Brian McKnight

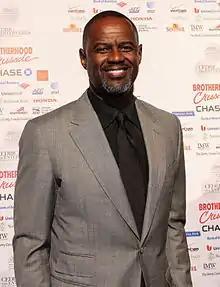
McKnight at the 2014 Pioneer of African American Achievement Awards Gala in Beverly Hills, California

On April 23, 2012, McKnight posted to YouTube "If You're Ready To Learn", which has been characterized by "Billboard" as a "filthy jam". Billboard selected this lyric from the song to quote: "Let me show you how your __ works / Since you didn't bring it to me first." Other media outlets including MTV, the "Toronto Sun", and "NewMediaRockstars" have written about McKnight's recent, more adult-oriented efforts. Soontly after the single's release, McKnight and Funny or Die revealed that the single was a collaboration between the two. McKnight later explained that he wrote the parody as a commentary on the state of R&B, which he noted was in a period of degradation overall with famous radio station 98.7 Kiss FM shuttering and hit singles being inferior quality music, among other ailments.